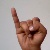
The image shows a hand gesture representing the letter 'I' in Indian Sign Language.